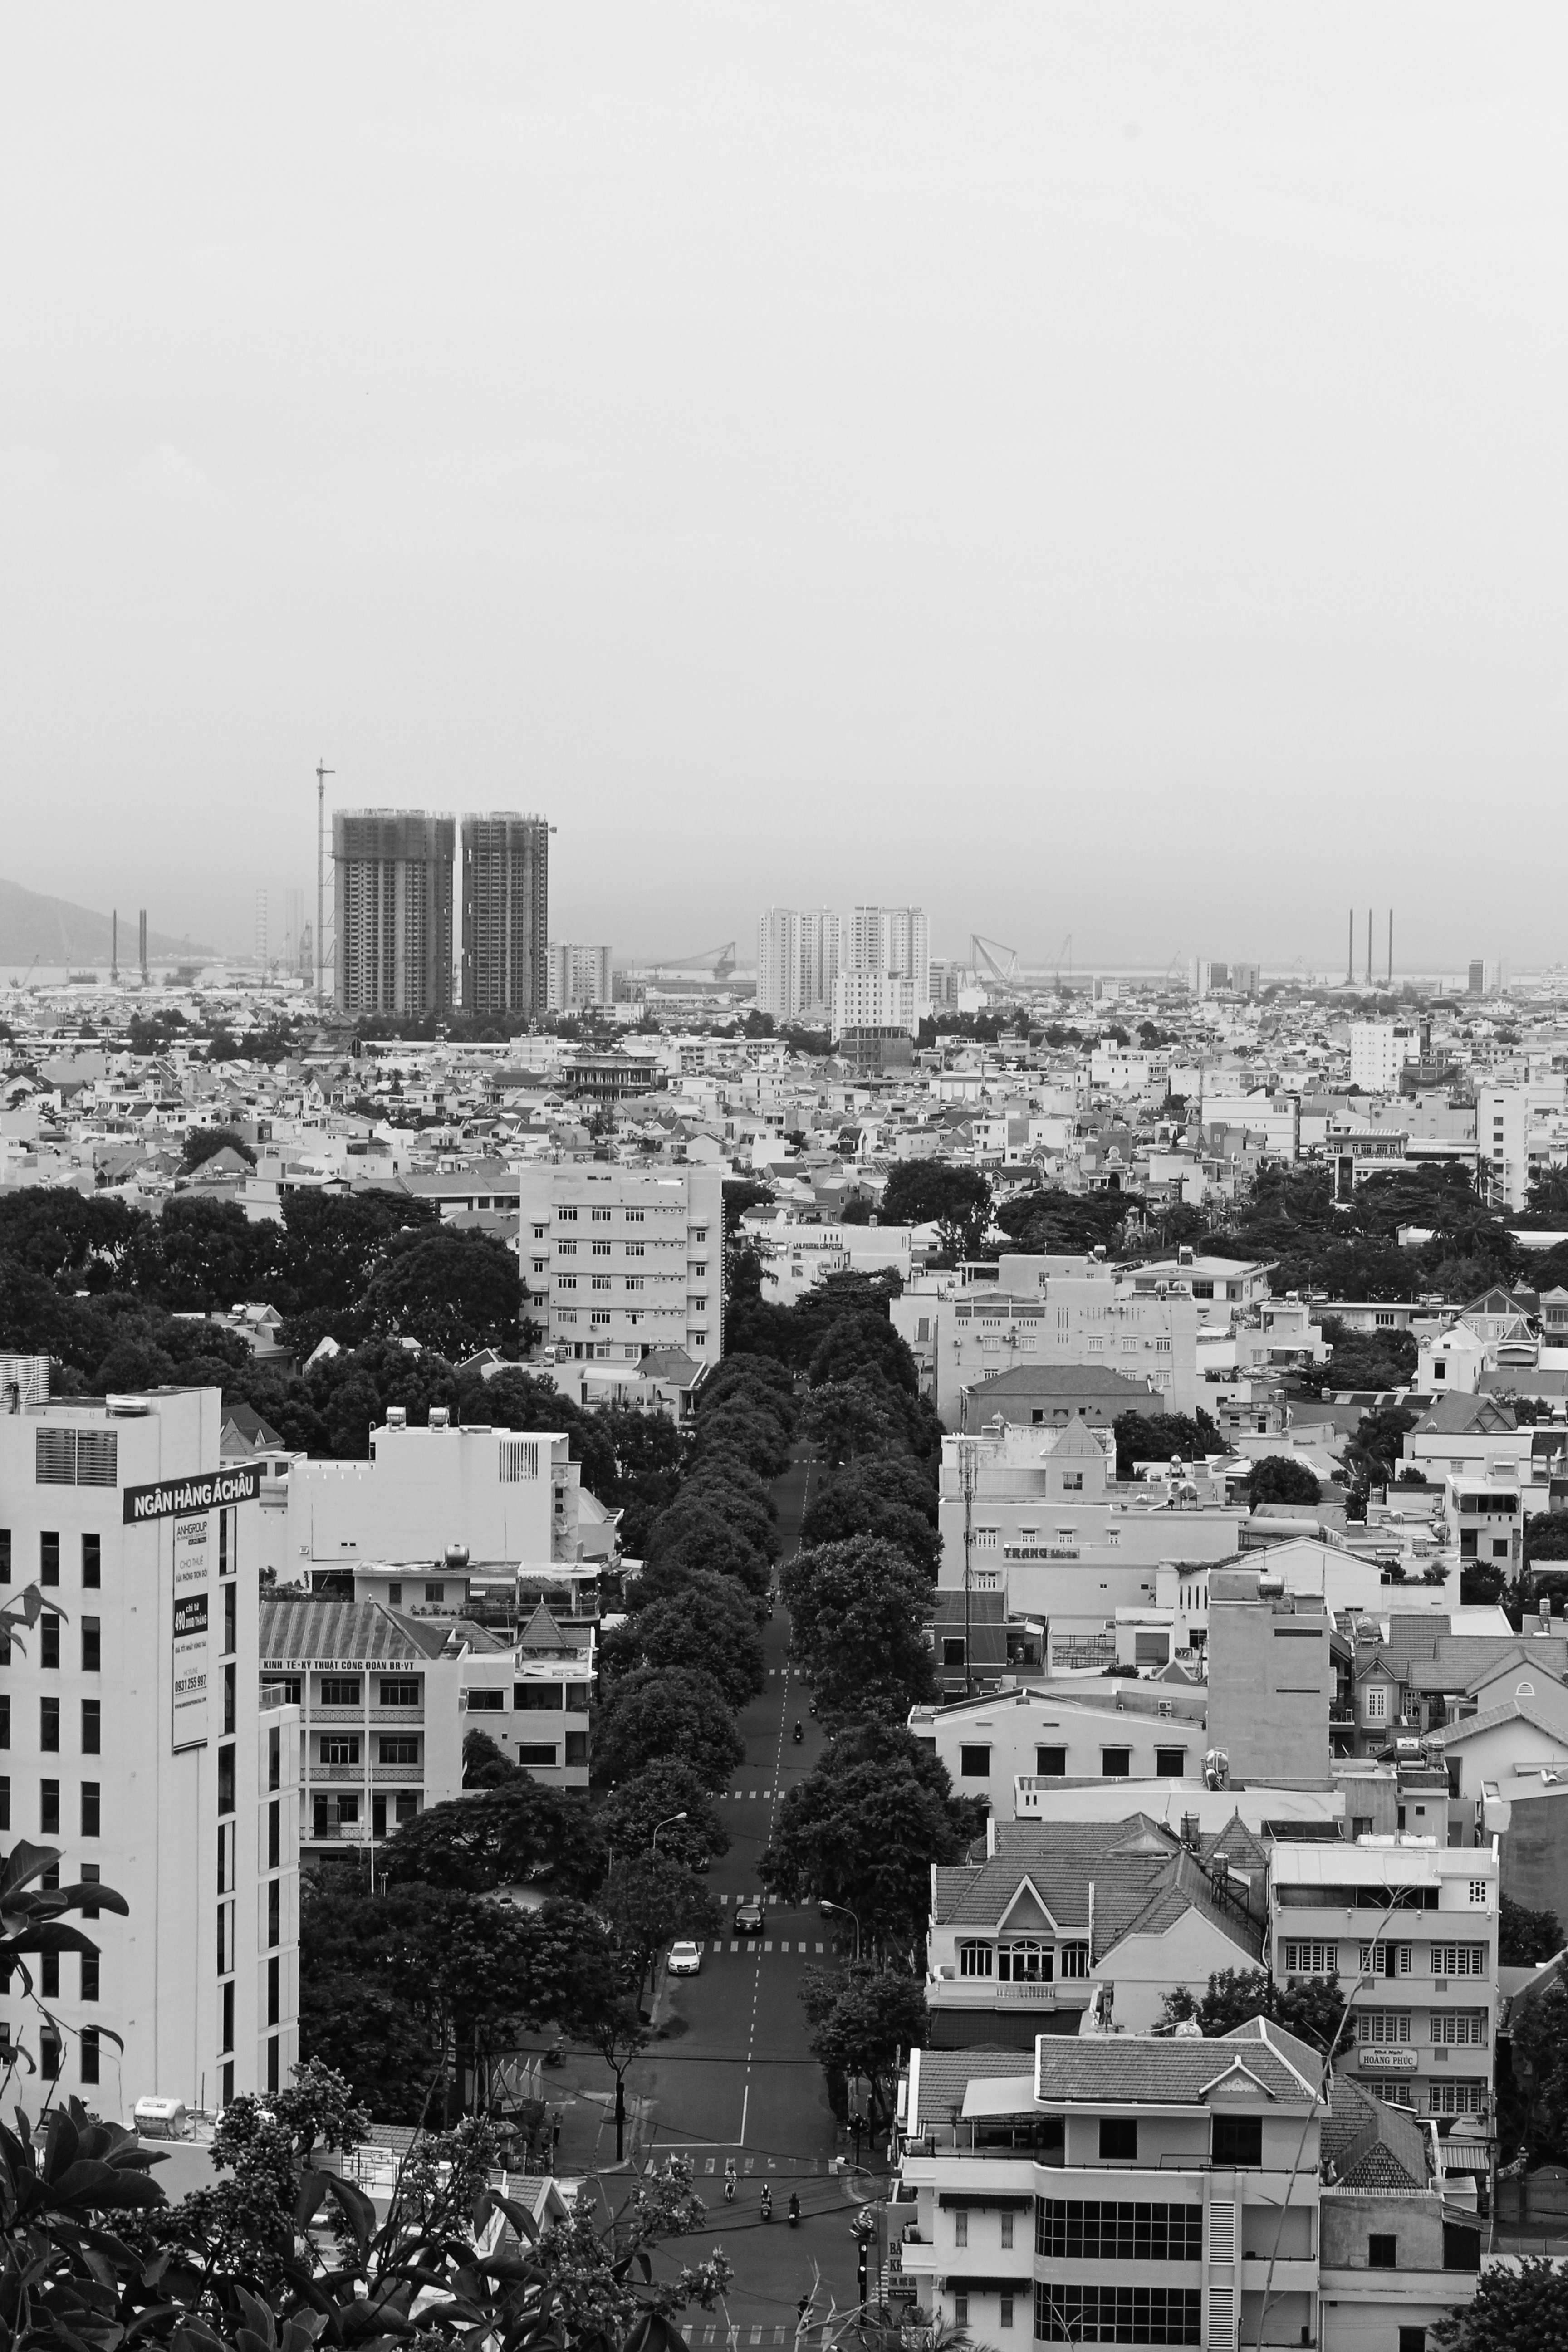
horizon, black and white, skyline, photography, town, city, skyscraper, cityscape, downtown, suburb, tower, haze, monochrome, tower block, metropolis, aerial photography, urban area, monochrome photography, residential area, atmospheric phenomenon, human settlement, metropolitan area